Miss Kosovo

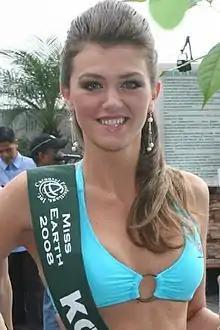
Yllka Berisha, Miss Kosova 2007 / Miss Earth 2008 delegate.

This list includes from the inception of Miss Kosova where the winners were usually sent to Miss Earth from 2008, until before the merging of the Miss Universe and Miss Earth franchises.